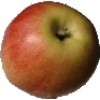
Label: Apple Red 2